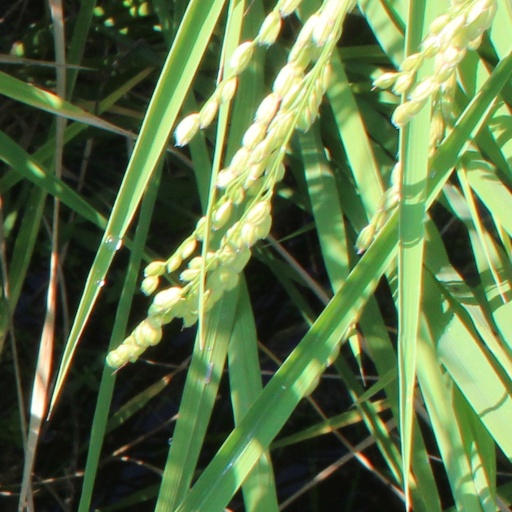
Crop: rice